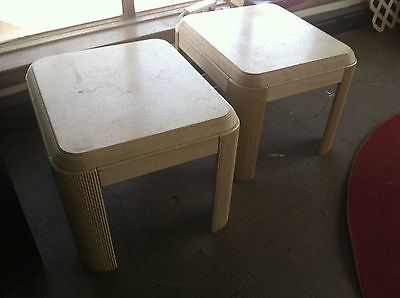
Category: table